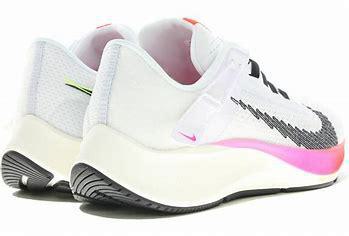
Brand: Nike
Model: Air Zoom Pegasus 38 Flyease